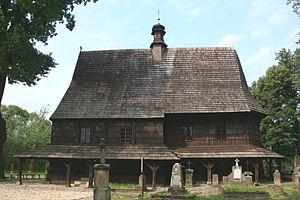
Lipnica Murowana est une localité polonaise, siège de la gmina de Lipnica Murowana, située dans le powiat de Bochnia en voïvodie de Petite-Pologne.